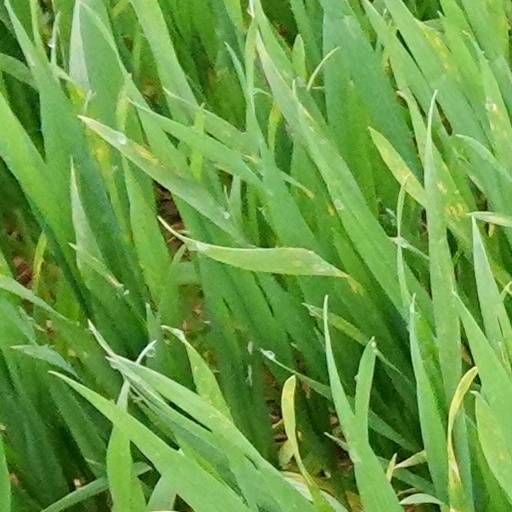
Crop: wheat